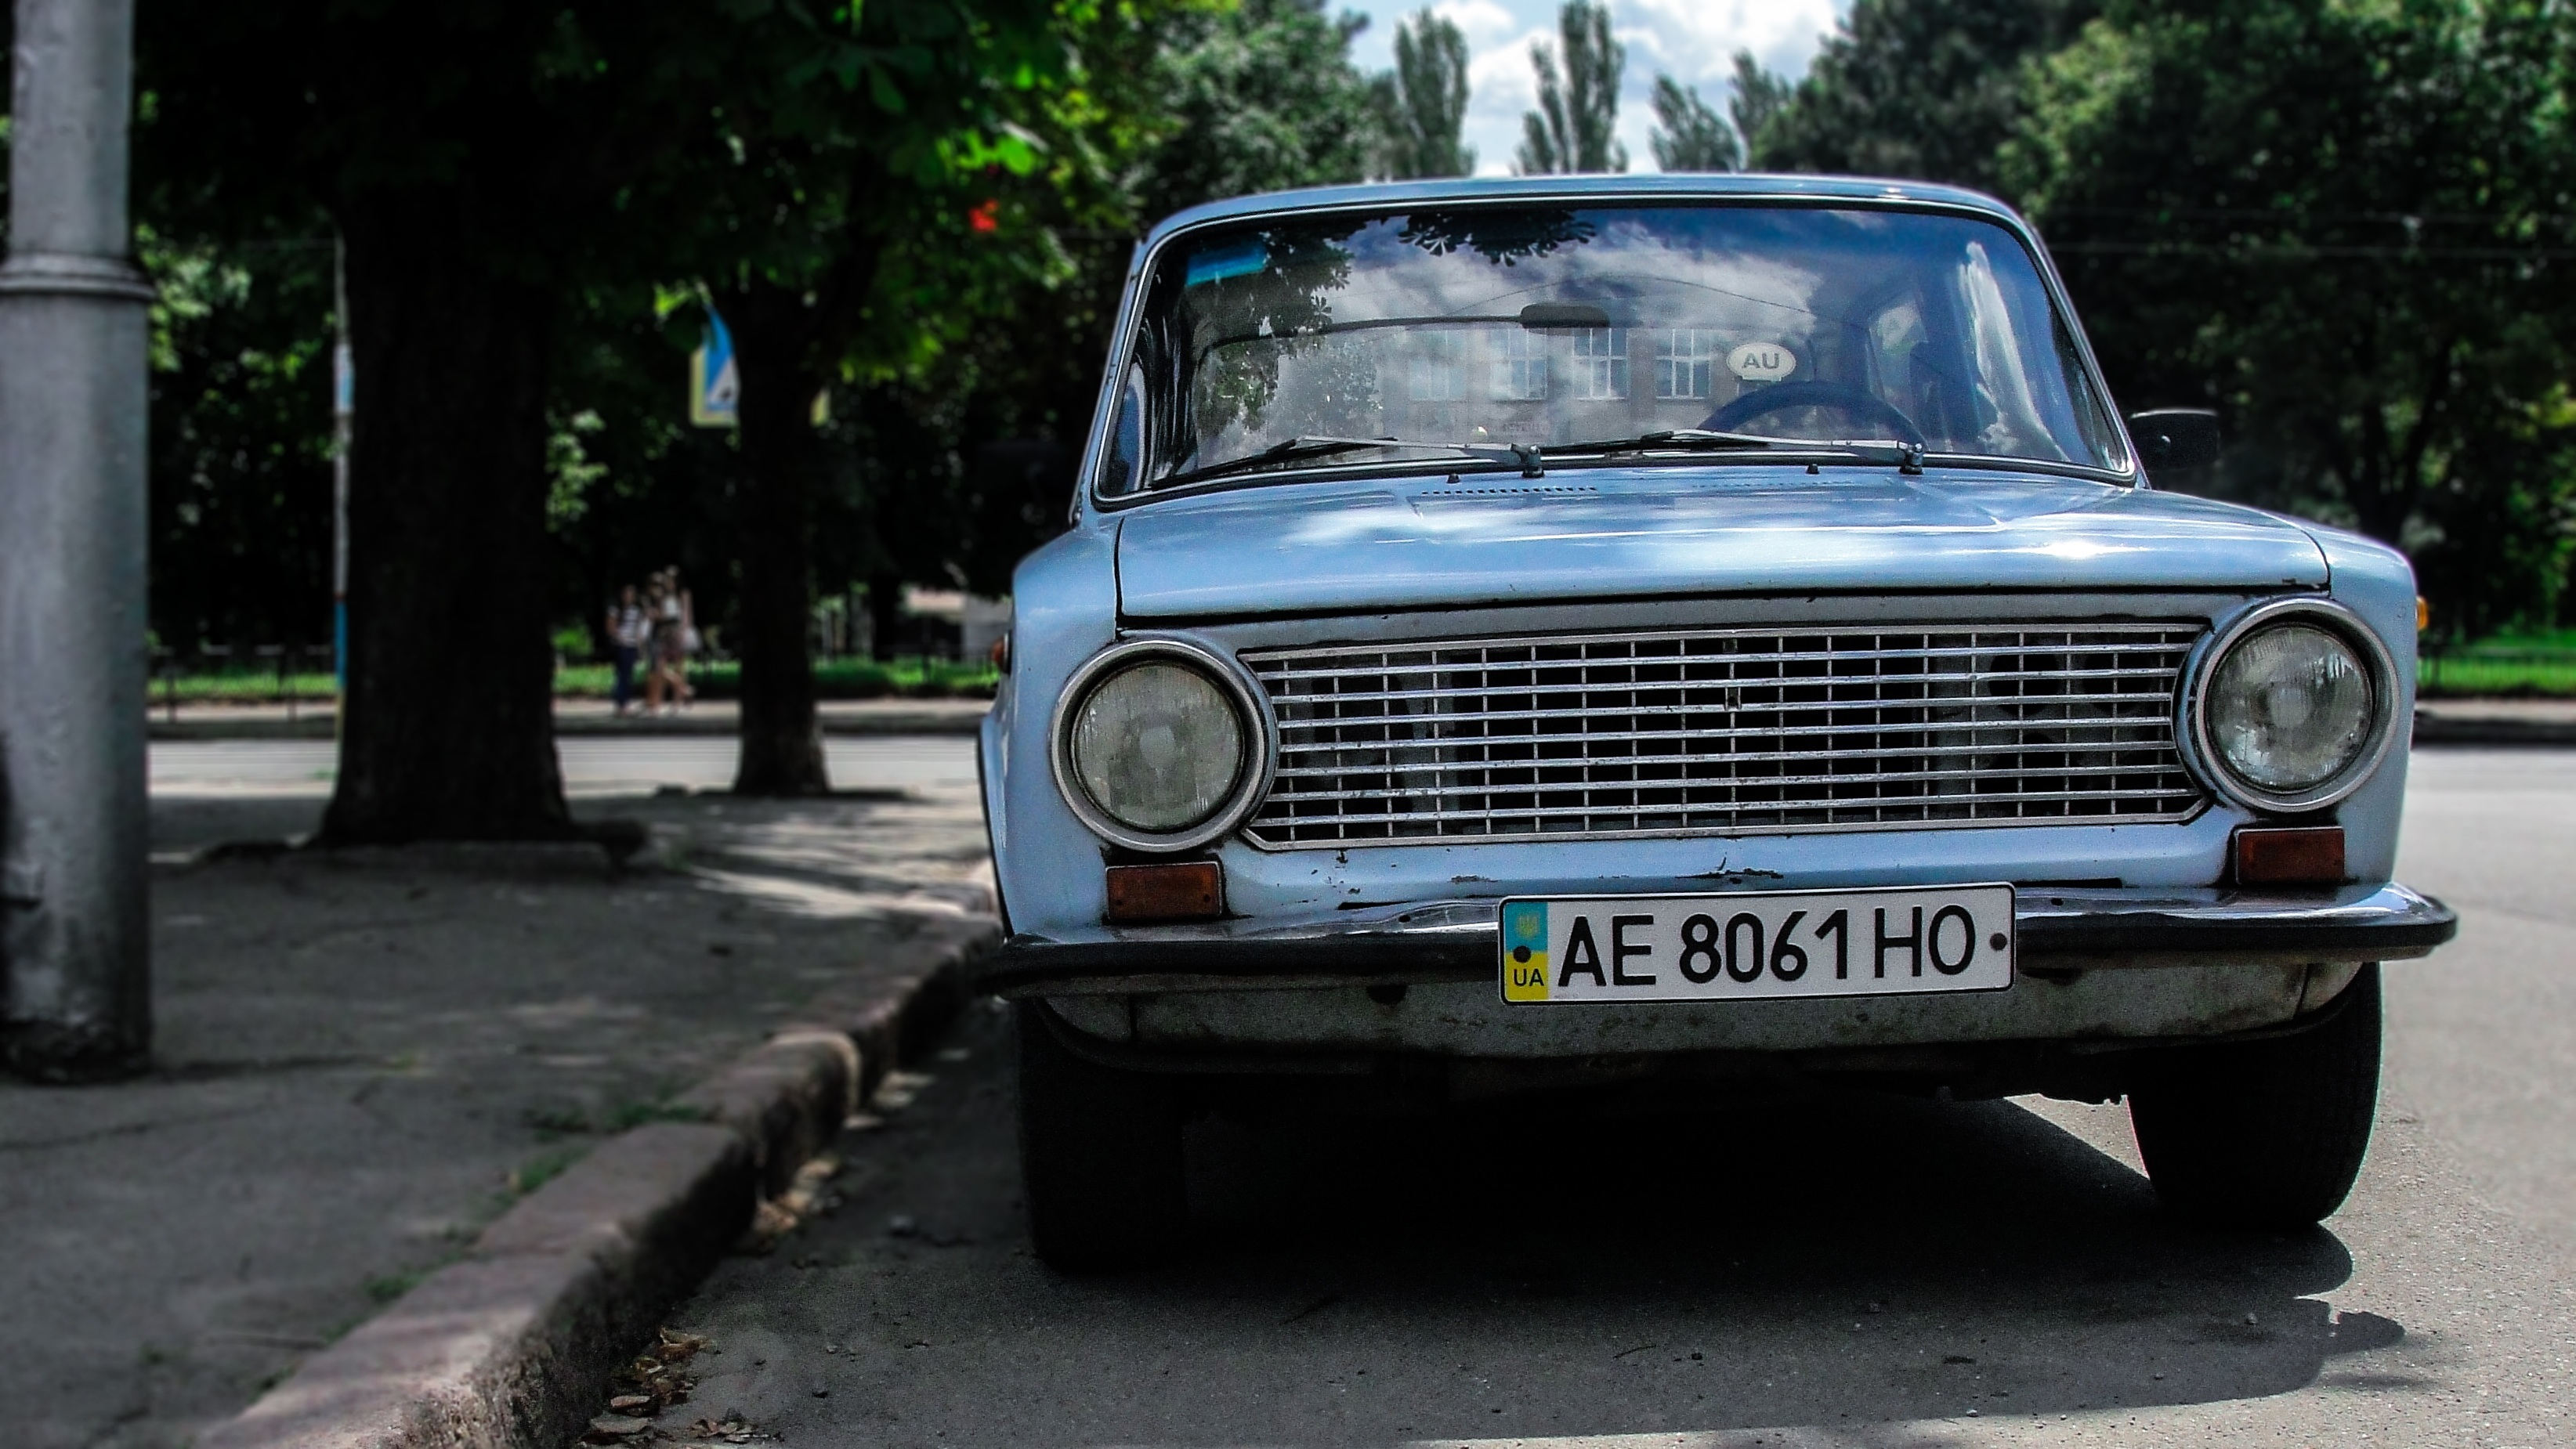
road, street, car, automobile, asphalt, travel, transportation, transport, vehicle, journey, drive, auto, trip, parked, sedan, front, antique car, car road, car on road, city car, land vehicle, compact car, family car